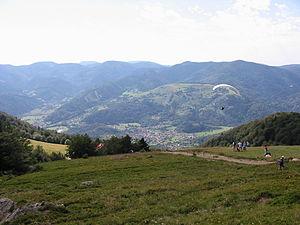
Le village d'Oderen, dans le Haut-Rhin, vu depuis le Trehkopf, piste d'envol des parapentistes.
Oderen est une commune française de moyenne montagne située dans le département du Haut-Rhin, en région Grand Est.